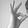
ASL letter: F